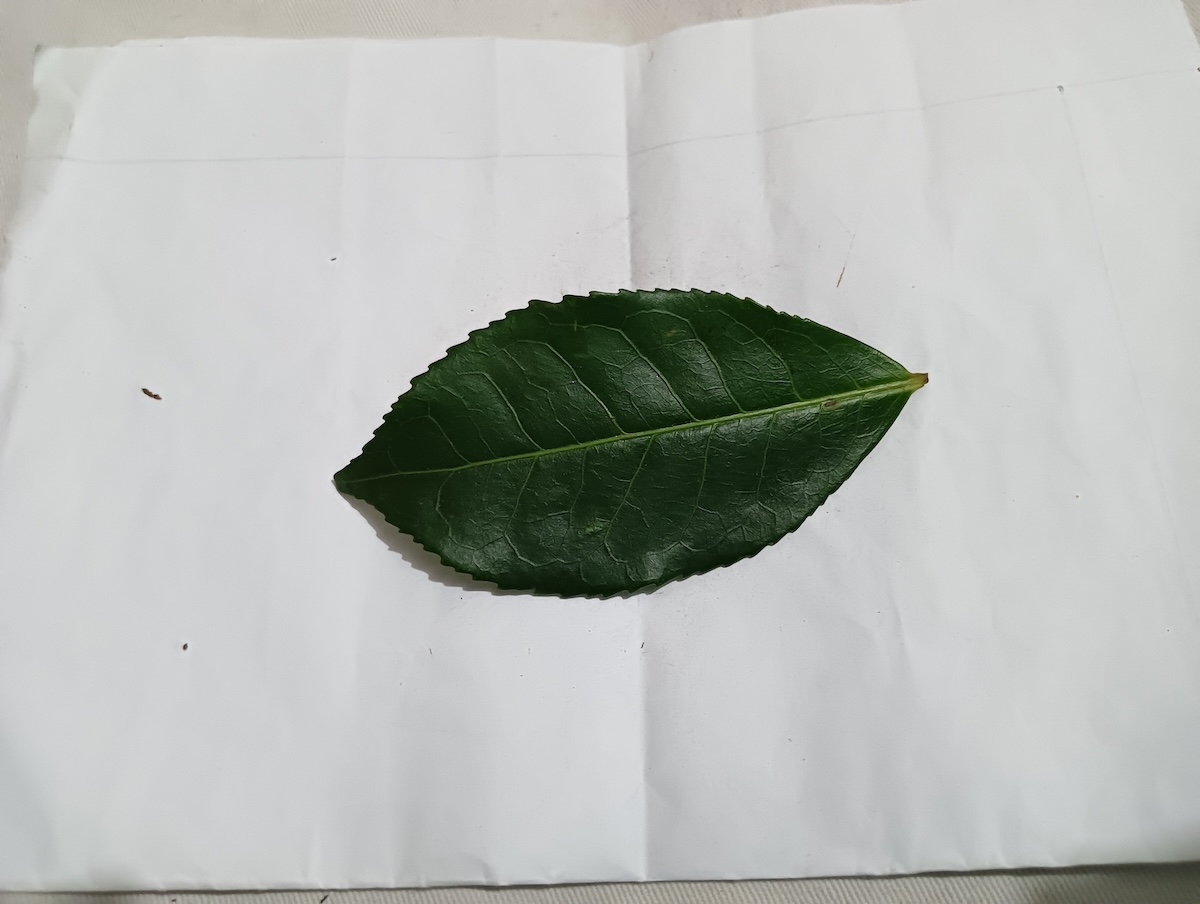
Label: Healthy leaf